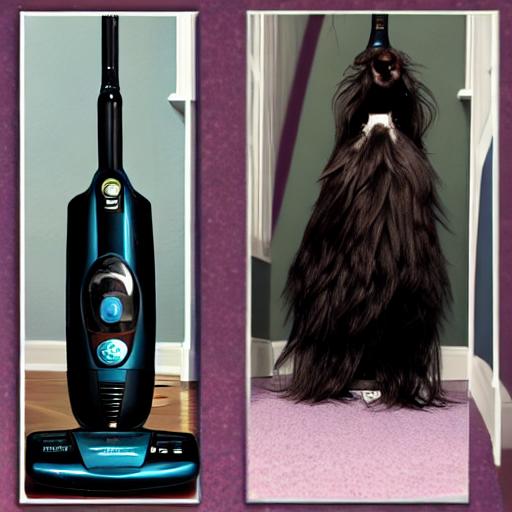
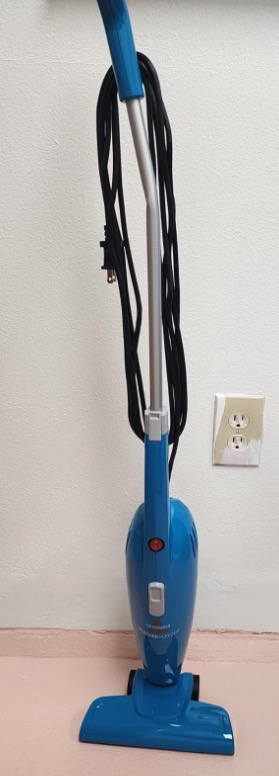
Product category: items_vacuum
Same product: no